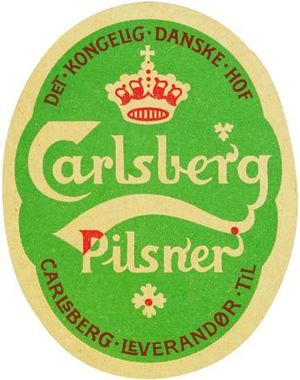
Skønvirke
Th. Bindesbølls Carlsberg-etiket fra 1904.
Skønvirke var et dansk tidsskrift, etableret 1914, for kunstindustri og bruges i dag også som en betegnelse for en særlig dansk stilretning; en blanding af Jugendstil, Art nouveau, Arts and Crafts på den ene side og nordisk nationalromantik på den anden. Stilen blomstrede i samme periode som nationalromantikken, dvs. ca. 1895–1915.